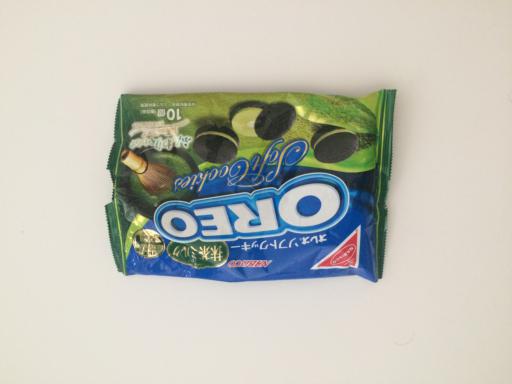
Waste category: plastic